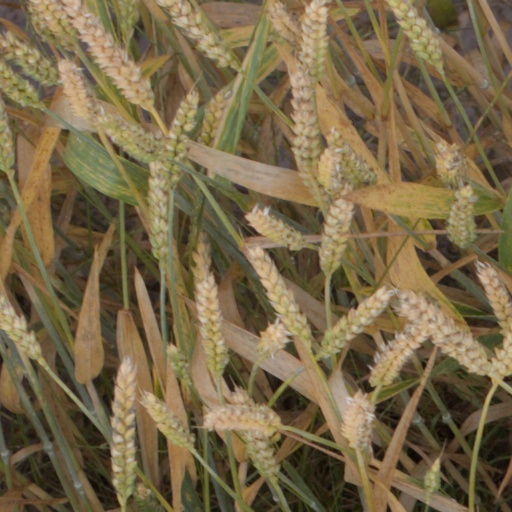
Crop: wheat